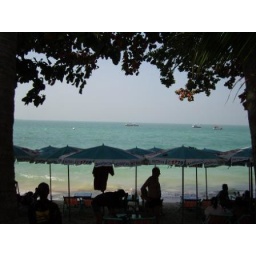
like a window .... cool and nice pataya beach in Thailand